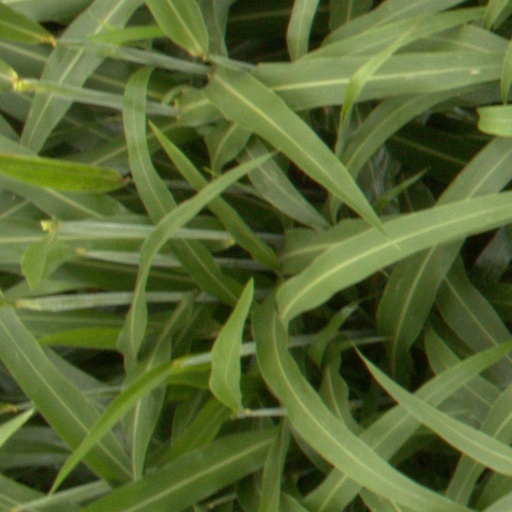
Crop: sorghum